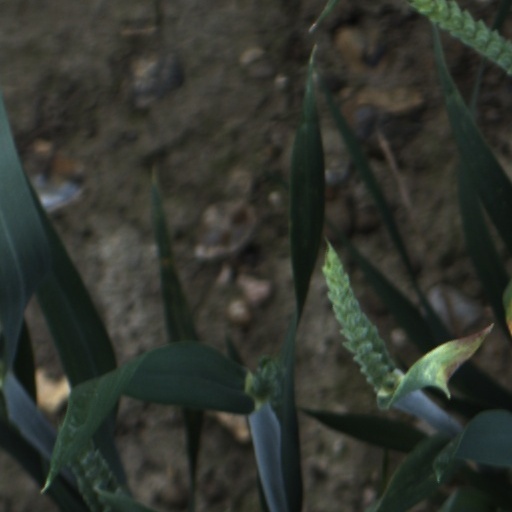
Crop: wheat